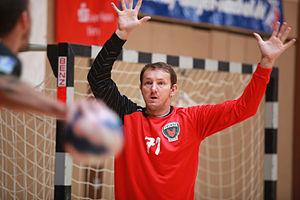
Petr Štochl, né le 24 avril 1976 à Plzeň, est un handballeur international tchèque évoluant au poste de gardien de but.